Ioan Lupaș

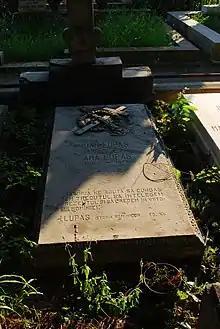
Grave of Ioan Lupaș at the Cernica Monastery Cemetery

Due to his political activity, he was arrested by the communist regime on 5 May 1950 and detained at Sighet Prison until 5 May 1955.